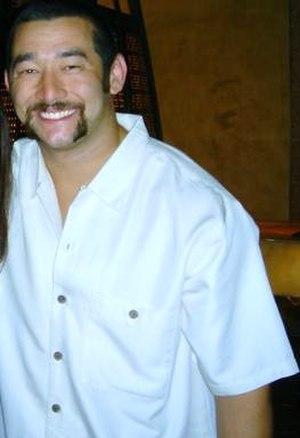
James Carson Yun est un catcheur professionnel américain mieux connu sous le nom de Jimmy Wang Yang.